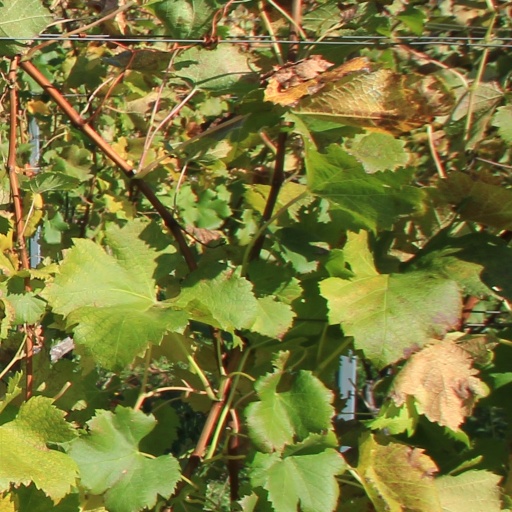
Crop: grape